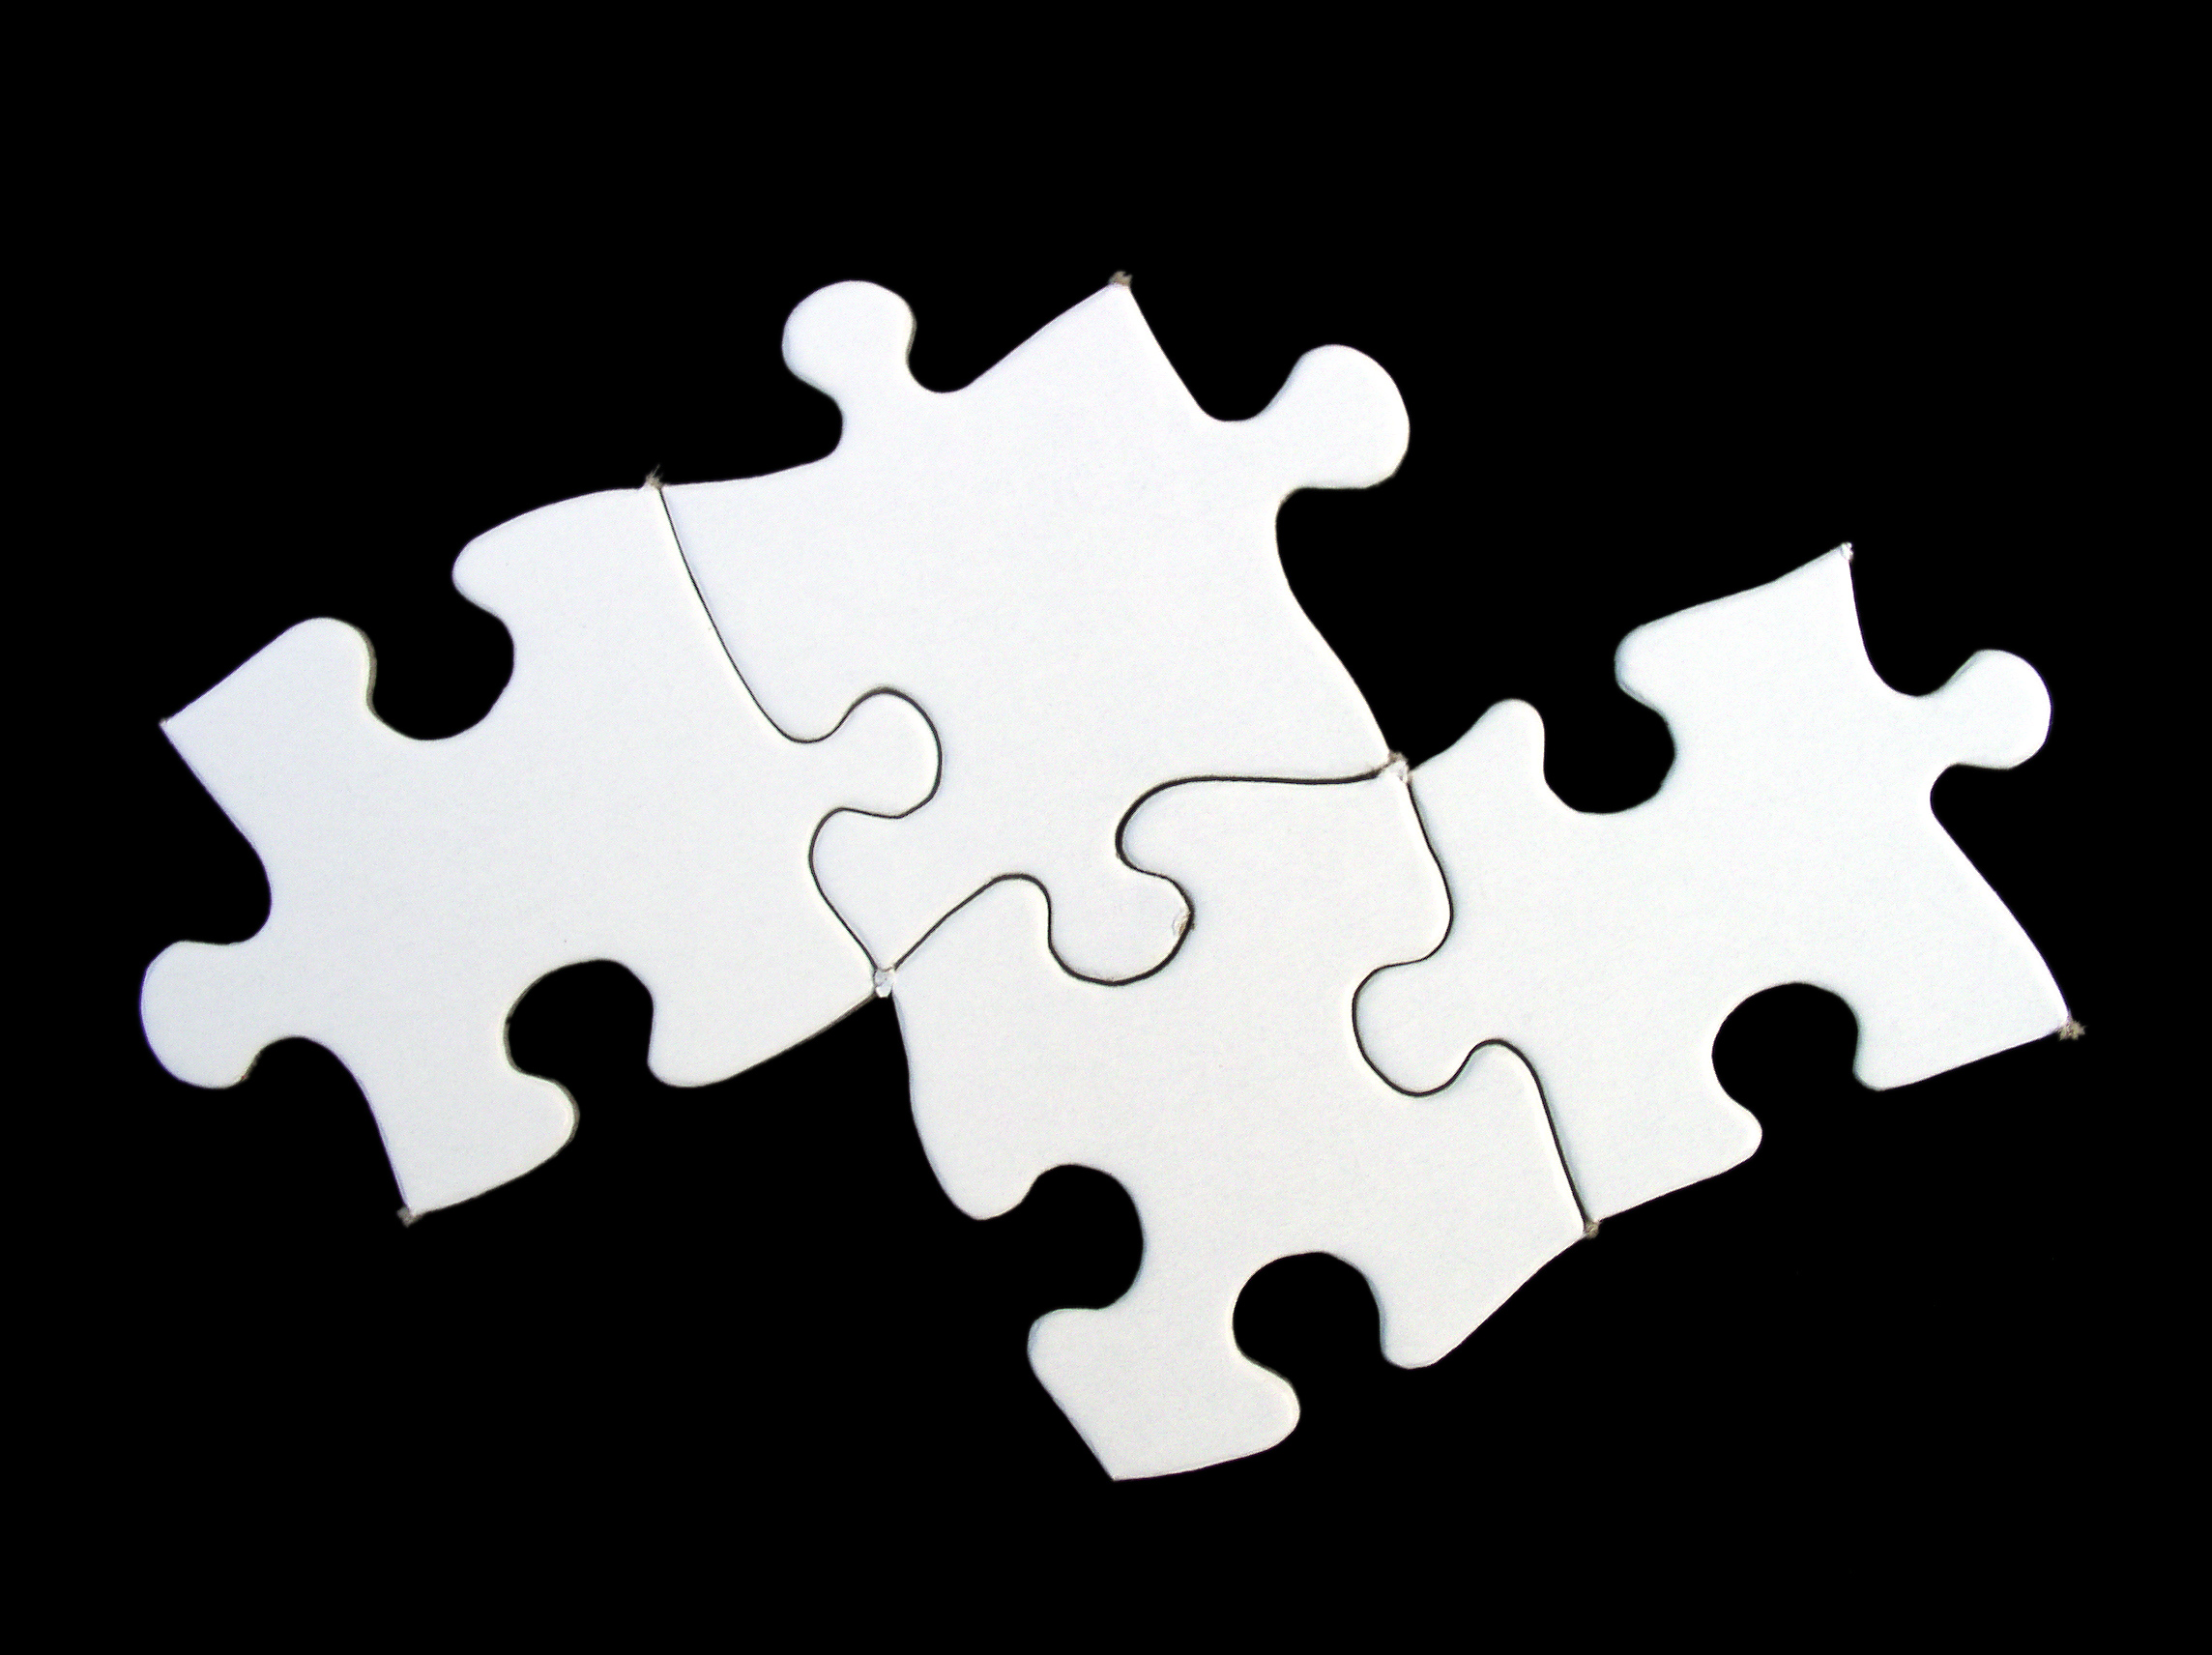
puzzle, play, activity, challenge, success, add to, supplement, complete, complement, find, leisure, try, search, jigsaw puzzle, leaf, design, tree, black and white